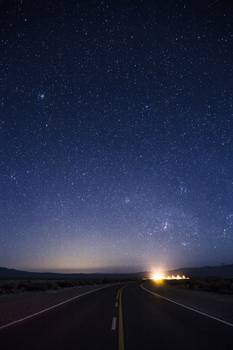
Label: No Watermark